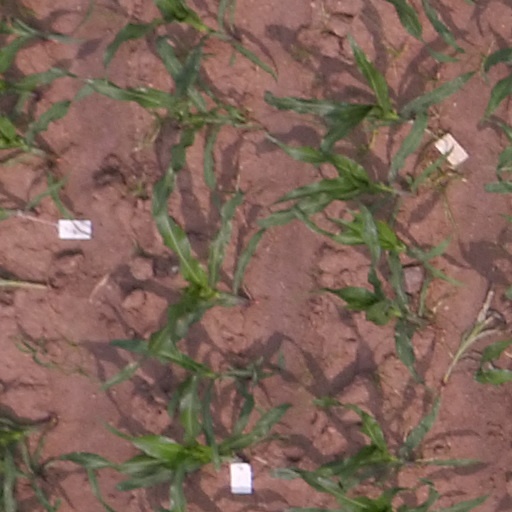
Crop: maize; corn